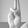
ASL letter: U